Munich Airport

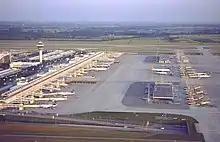
Aerial view of Terminal 1 in 2001, when Terminal 2 was not yet operational

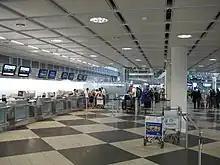
Check-in area at Terminal 1B

Munich's previous airport, Munich-Riem Airport, was operational from 1939 to 1992. Initial plans for an expansion of the airport date back to the year 1954. With rising passenger numbers and a growing number of inhabitants in its proximity, plans were made to completely move the airport to another site. The Bavarian government took the decision to build a new airport in the area called "Erdinger Moos" on 5 August 1969. When construction started on 3 November 1980, the small village of Franzheim disappeared and its approximately 400 inhabitants were resettled. The airport is located on the territory of four different municipalities: Oberding (location of the terminals; district of Erding), Hallbergmoos, Freising, and Marzling in the district of Freising.